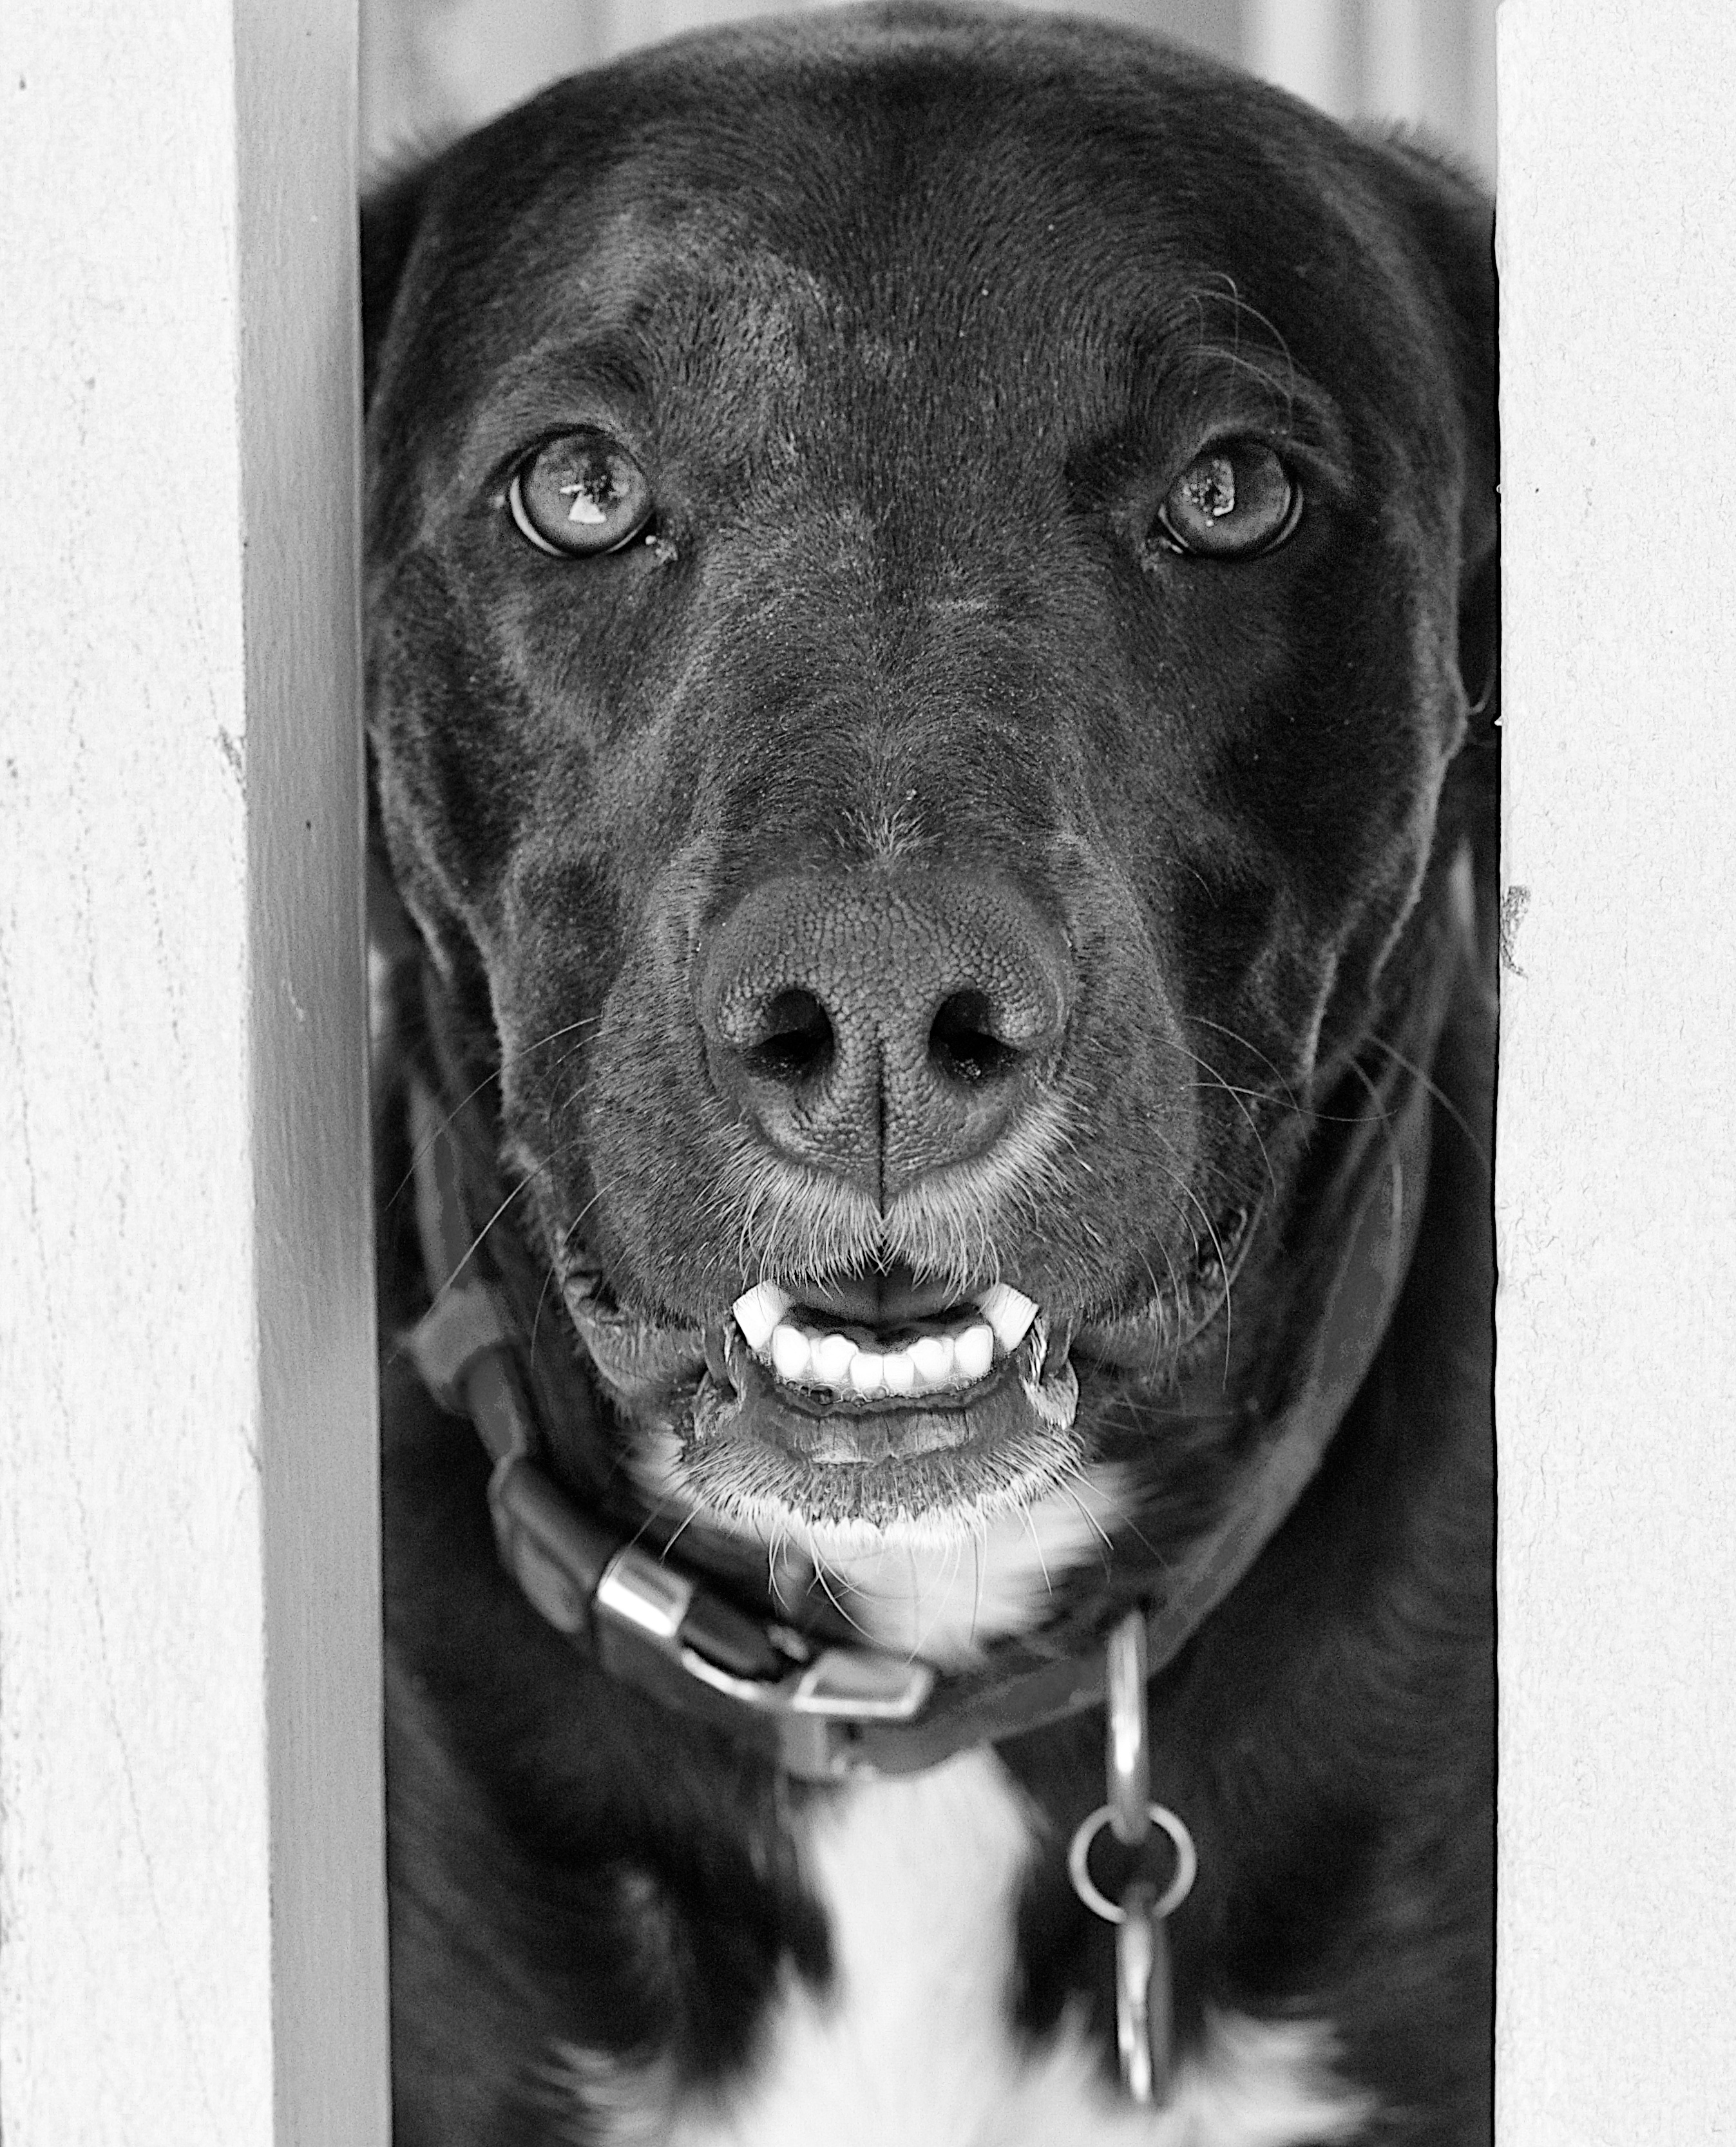
black and white, dog, mammal, black, monochrome, nose, drawing, jaci, monochrome photography, dog like mammal